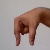
The image shows a hand gesture representing the letter 'Q' in Indian Sign Language.